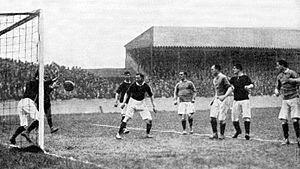
Arsenal Football Club est un club de football anglais fondé le 1ᵉʳ décembre 1886 à Londres. Son siège est situé dans le borough londonien d'Islington.